The Mammoth Book of Best New Manga

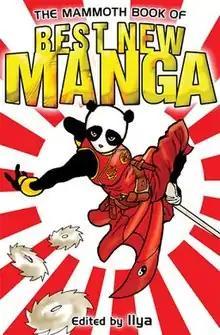

The Mammoth Book of Best New Manga is edited by ILYA. The book contains works by a variety of artists. The first book was released in North America by Running Press on 3 December 2006. It was licensed by Carroll & Graf Publishers before it was phased out by parent company, Perseus Books Group. The second book was released in the United Kingdom by Constable & Robinson on 25 October 2005. The third book was released in the United Kingdom by Constable & Robinson on 6 November 2008 and in North America by Running Press on 1 December 2008.